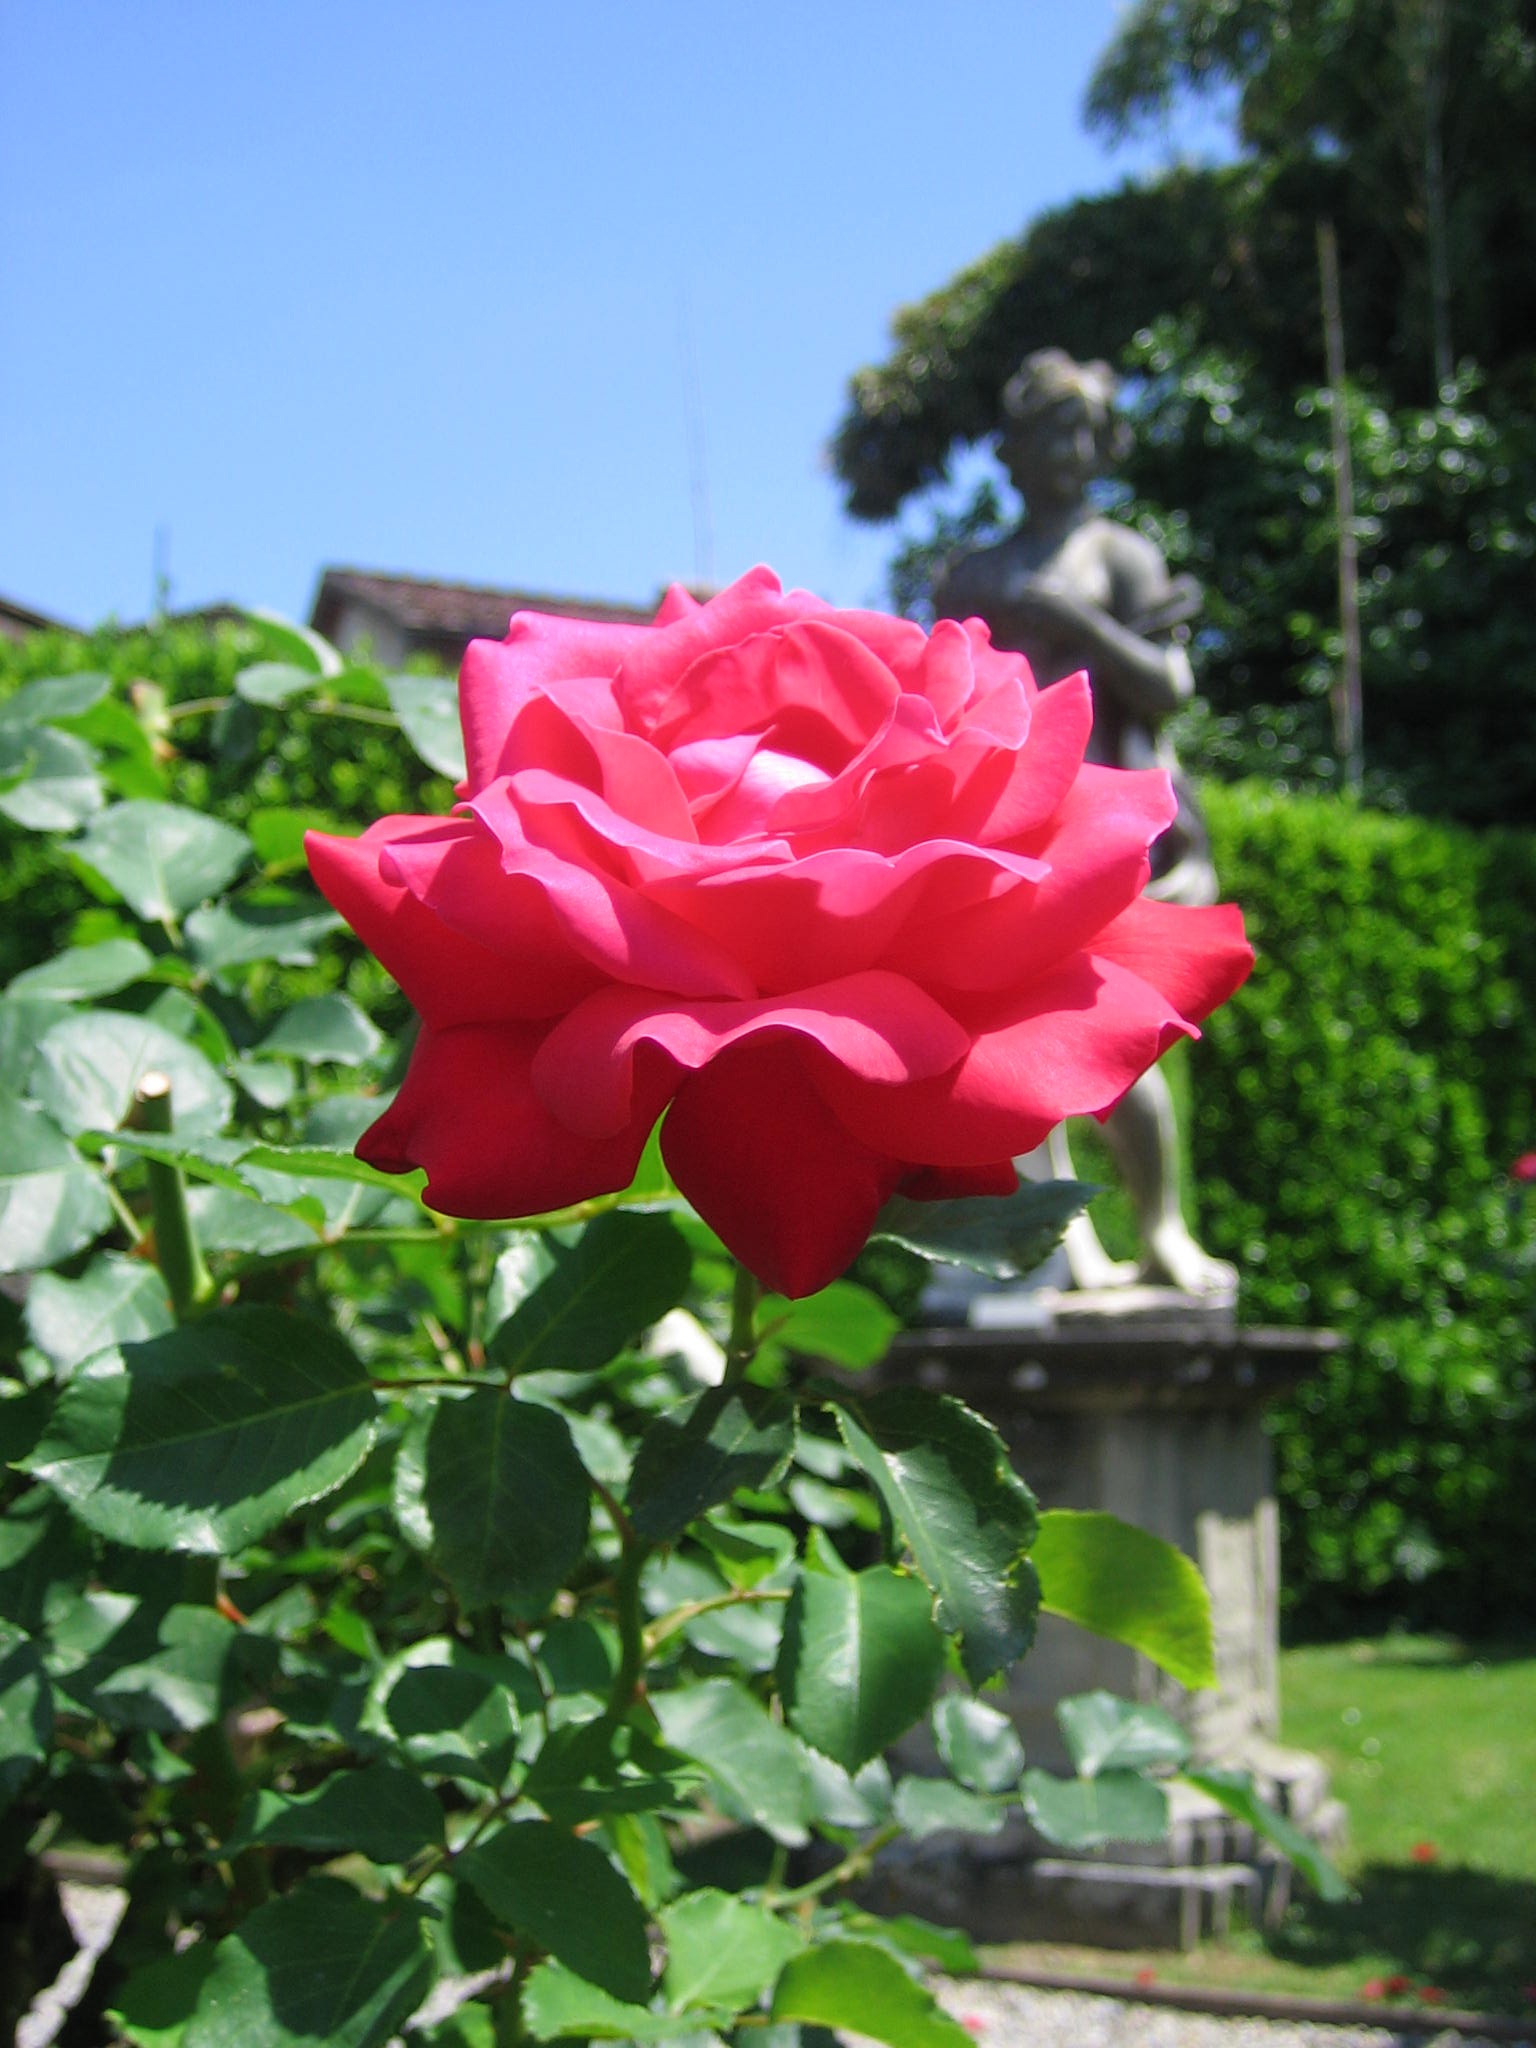
plant, flower, petal, rose, botany, flora, red rose, flowers, shrub, floribunda, flowering plant, garden roses, rose family, annual plant, land plant, rose order